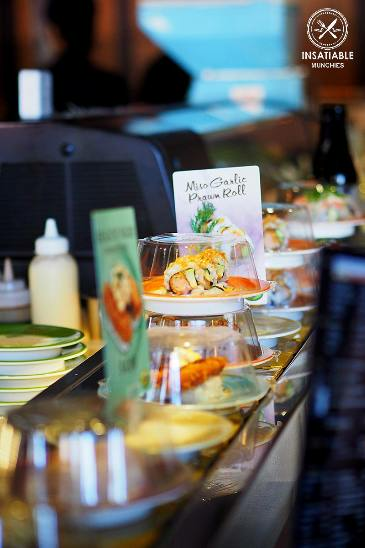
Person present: No